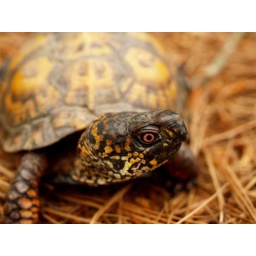
Male box turtle (Terrapene carolina) photographed in the wild in lower Richland county in central South Carolina, April 2010.